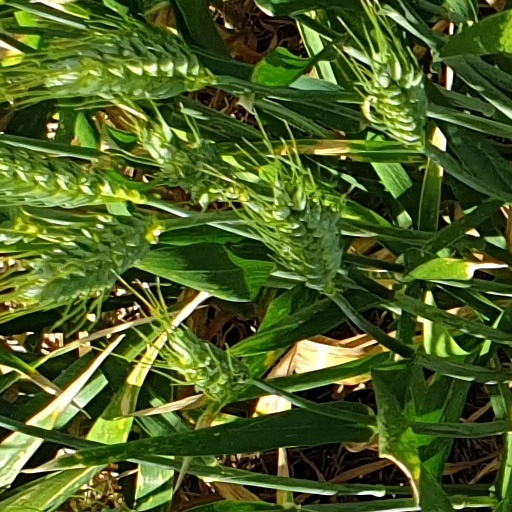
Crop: wheat